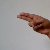
The image shows a hand gesture representing the letter 'H' in Indian Sign Language.